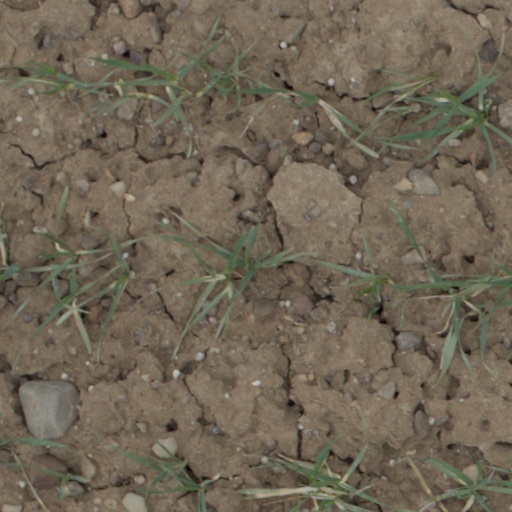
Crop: wheat